Kavos

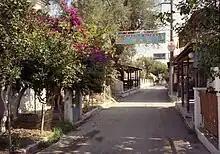
Kavos in 1990

The main part of Kavos is the long strip which runs parallel to the coast line, which contains a large proportion of the restaurants, shops, hotels and apartments.